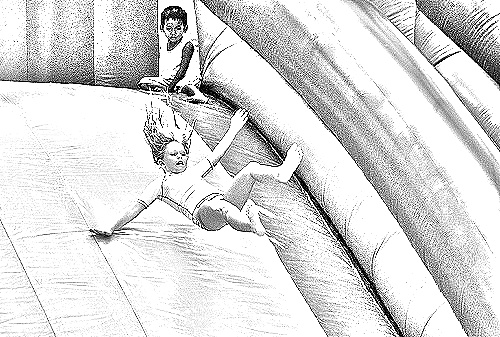
Portrait style: Sketch Portrait